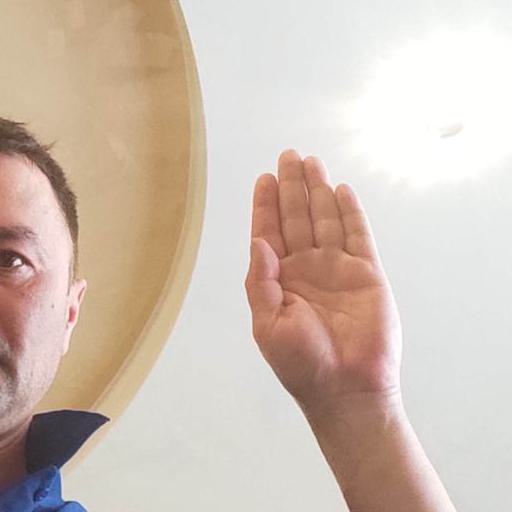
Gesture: stop